Tourism in Paris

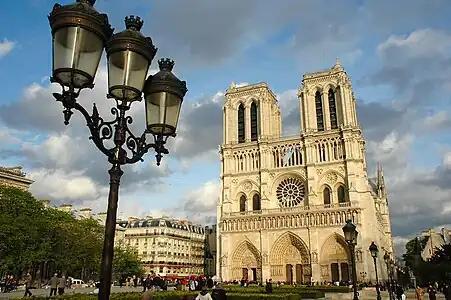
Notre-Dame de Paris

The Musée d'Orsay is an art museum on the left bank of the Seine originally constructed as a train station in the late 1890s. It was designed by Gae Aulenti, Victor Laloux, and Émile Bernard. The Musée opened in 1986, and exhibits artworks from 1848 to 1914 with emphasis on French Impressionism.